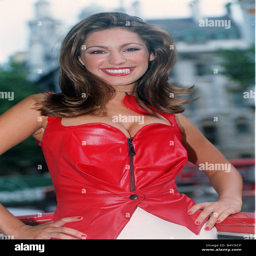
actor promoting the new bra by triumph s